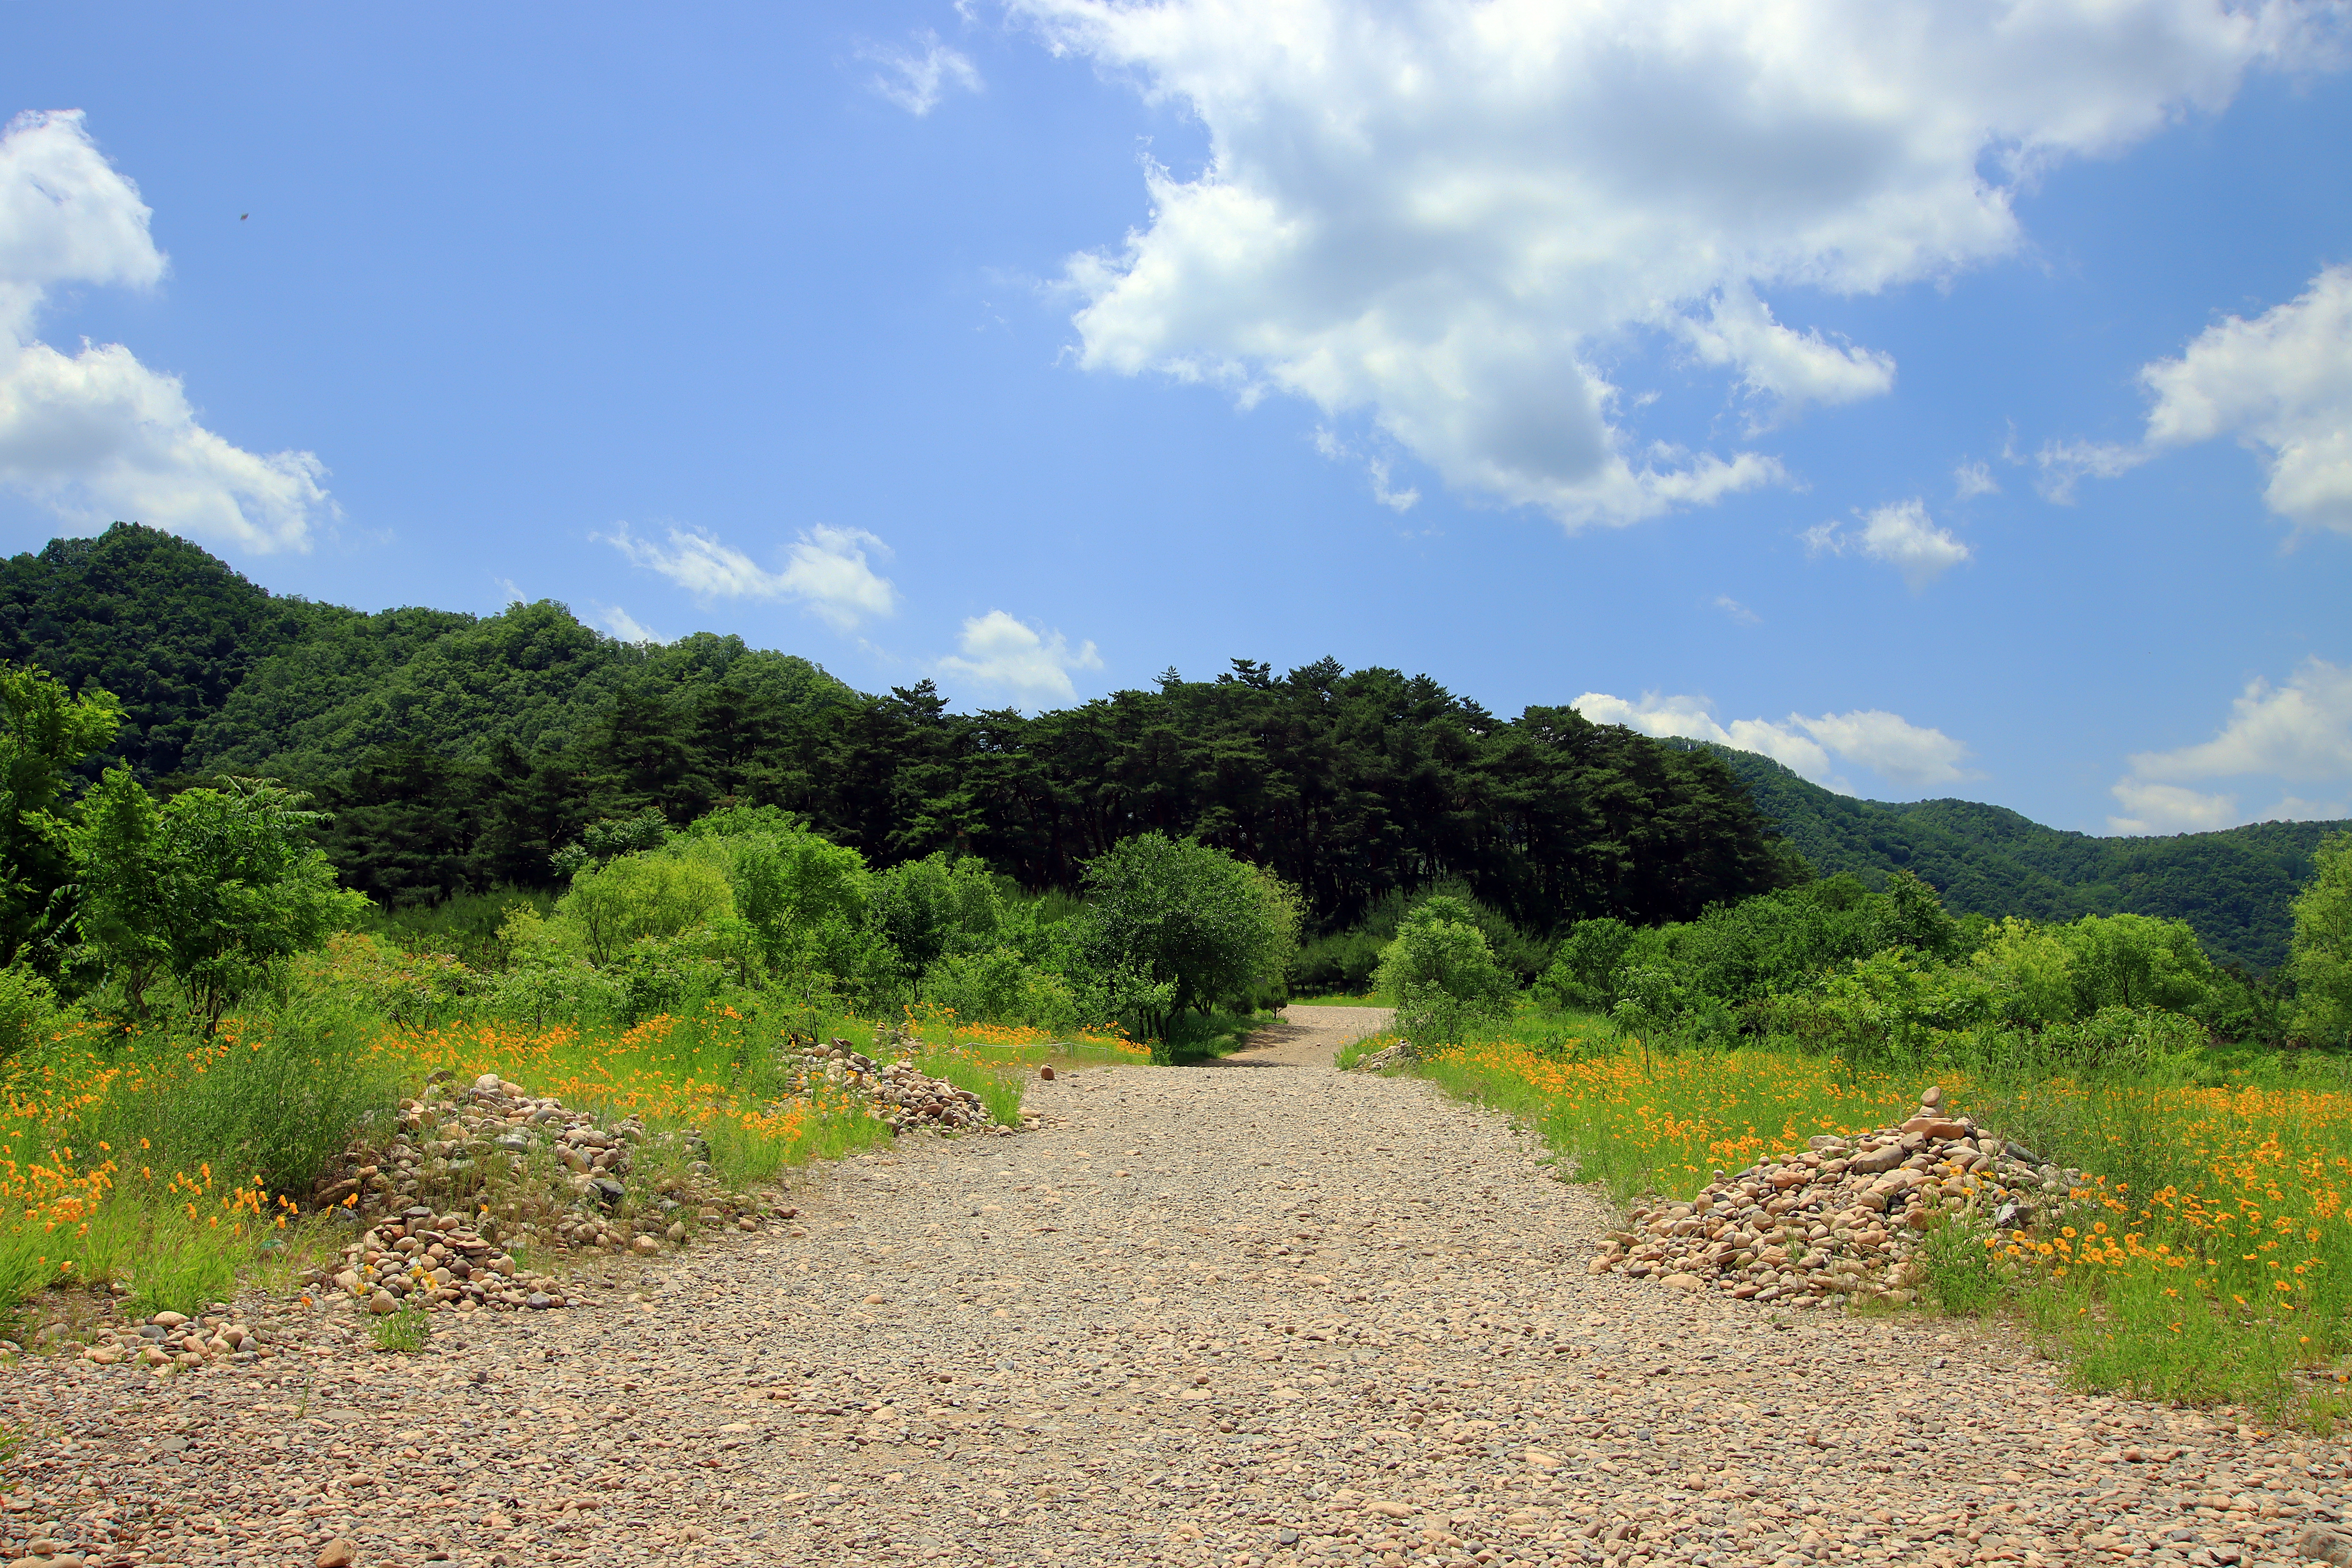
King of Danjong, corea, korea, Youngwul of Korea, Place of exile, vegetation, nature, natural landscape, sky, natural environment, nature reserve, cloud, tree, trail, wilderness, hill, dirt road, road, grass, botany, mountain, highland, plant community, landscape, leaf, rural area, grassland, infrastructure, thoroughfare, jungle, cumulus, national park, plant, forest, state park, land lot, river, shrubland, chaparral, path, ridge, shrub, soil, hill station, tourism, meadow, meteorological phenomenon, vacation, tropics, plain